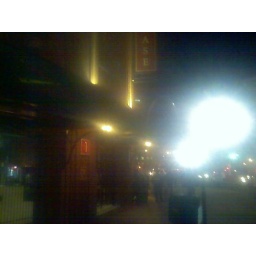
Right field/first base side toward downtown and arch. (arch in center) My phone hates street lamps. (phone pic)